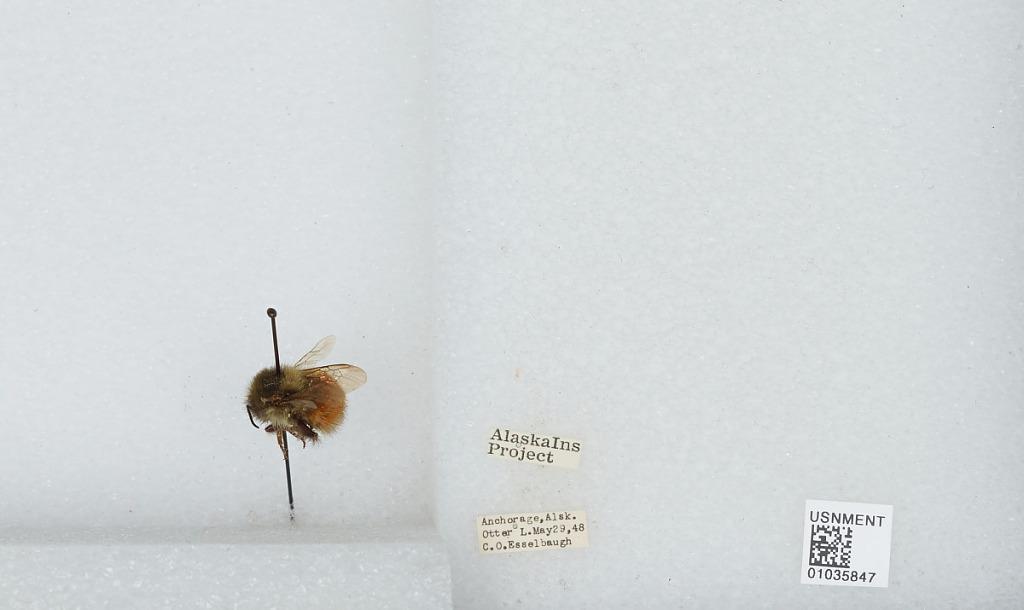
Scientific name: Bombus (Pyrobombus) melanopygus Nylander
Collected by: C. Esselbaugh
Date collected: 1948-5-29
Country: United States
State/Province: Alaska
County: Anchorage
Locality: Otter Lake, 7.4 miles from Anchorage
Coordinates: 61.2917, -149.74